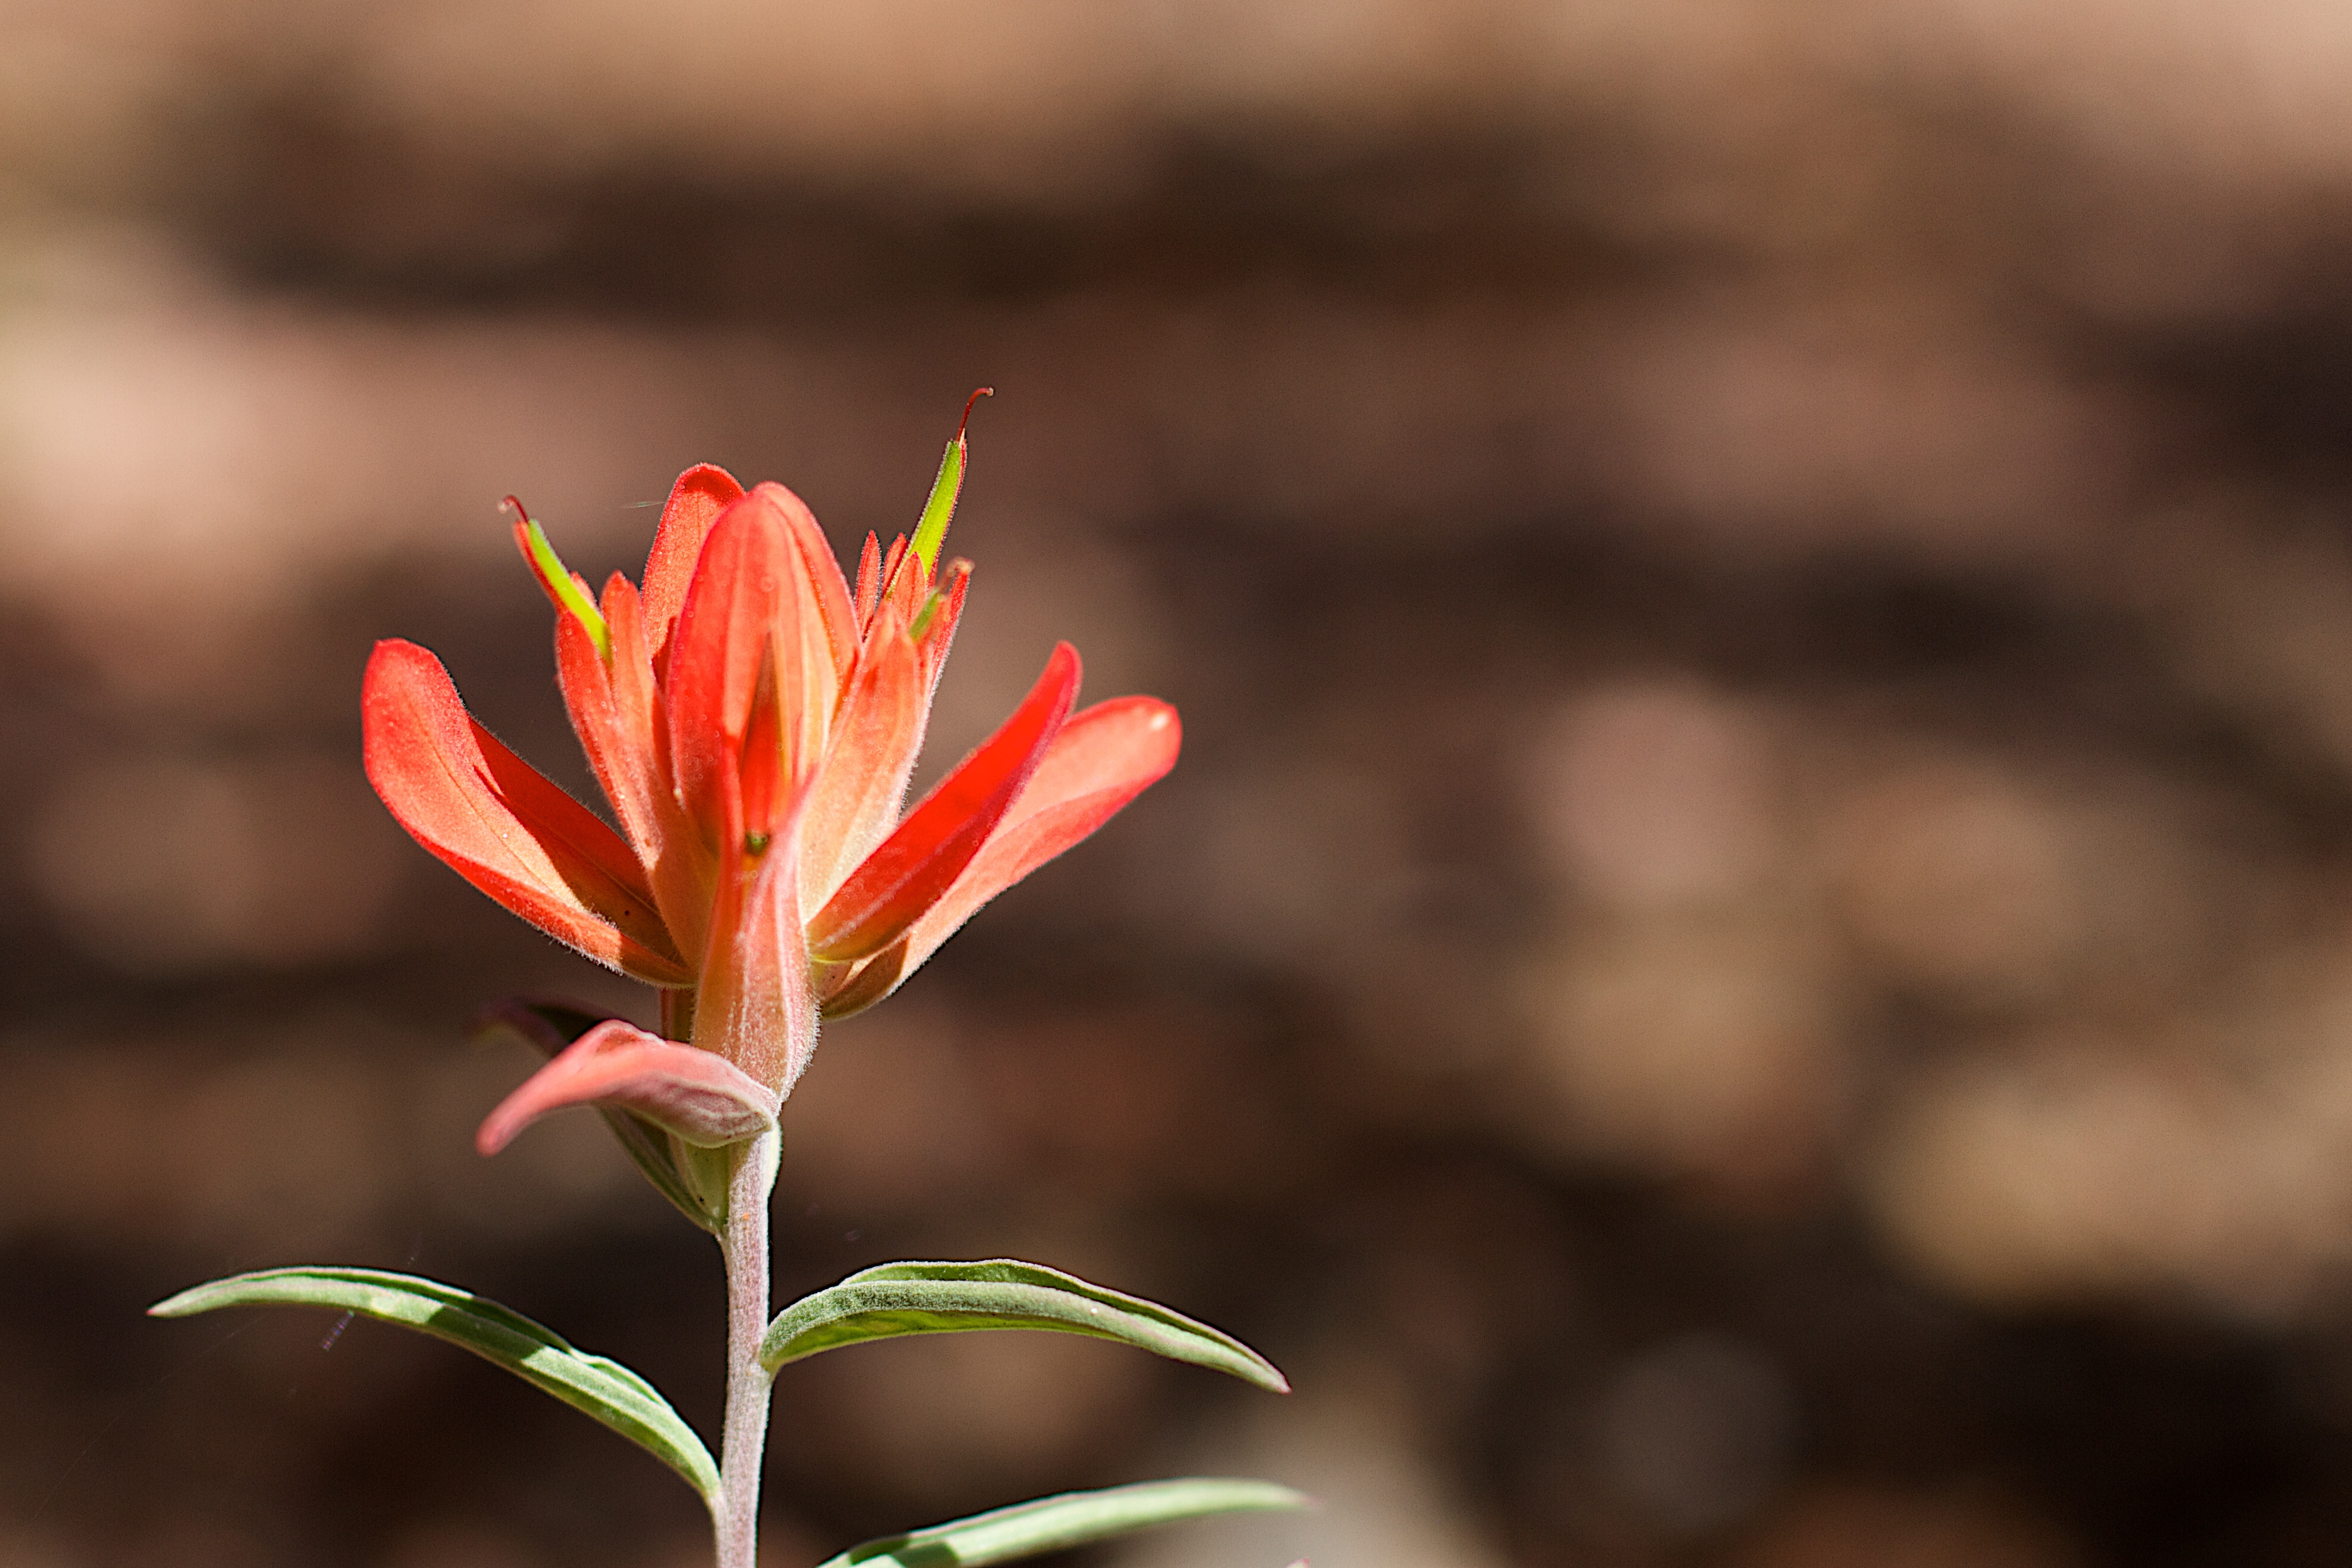
nature, blossom, plant, photography, leaf, flower, petal, red, botany, flora, wildflower, close up, macro photography, flowering plant, plant stem, land plant